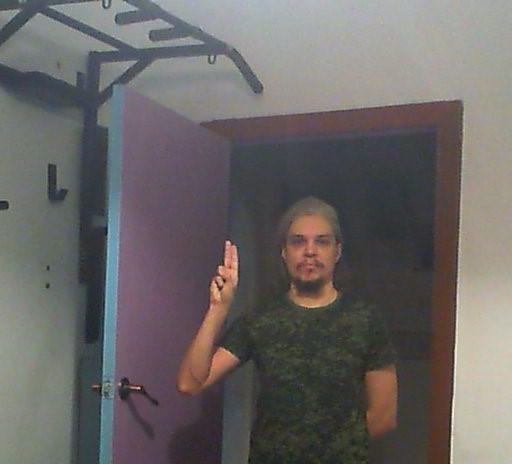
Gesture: two_up